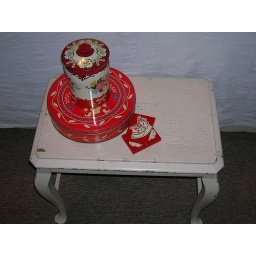
white bench, two red tins, and some vintage tags in boxes from flea market